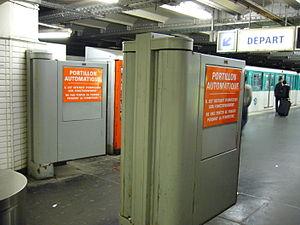
Portillons automatiques de la station Porte d'Orléans de la ligne 4 du métro parisien.
Porte d'Orléans est une station de la ligne 4 du métro de Paris, située dans le 14ᵉ arrondissement de Paris. Elle en était le terminus méridional jusqu'au prolongement de la ligne à la station Mairie de Montrouge le 23 mars 2013.
Le métro de Paris comporte 302 stations et 383 points d'arrêts, depuis le 23 mars 2013. Chacune de ces stations doit assurer l'accueil des voyageurs dans les meilleures conditions. C'est dans ce but que plusieurs générations d'architectes ont œuvré dans le métro parisien.